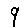
Label: 9